Grillo telephone

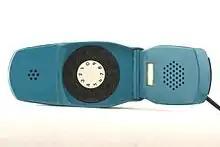
"Grillo" telephone designed by Richard Sapper and Marco Zanuso telephone (open, showing button dial)

The Grillo telephone is a 1960s flip-phone telephone from Italy. It was designed by Richard Sapper and Marco Zanuso, and manufactured by Siemens for Italtel. Introduced in 1966, the "Grillo" remained in production until 1979, and was a popular and iconic symbol of 1960s Italian design.